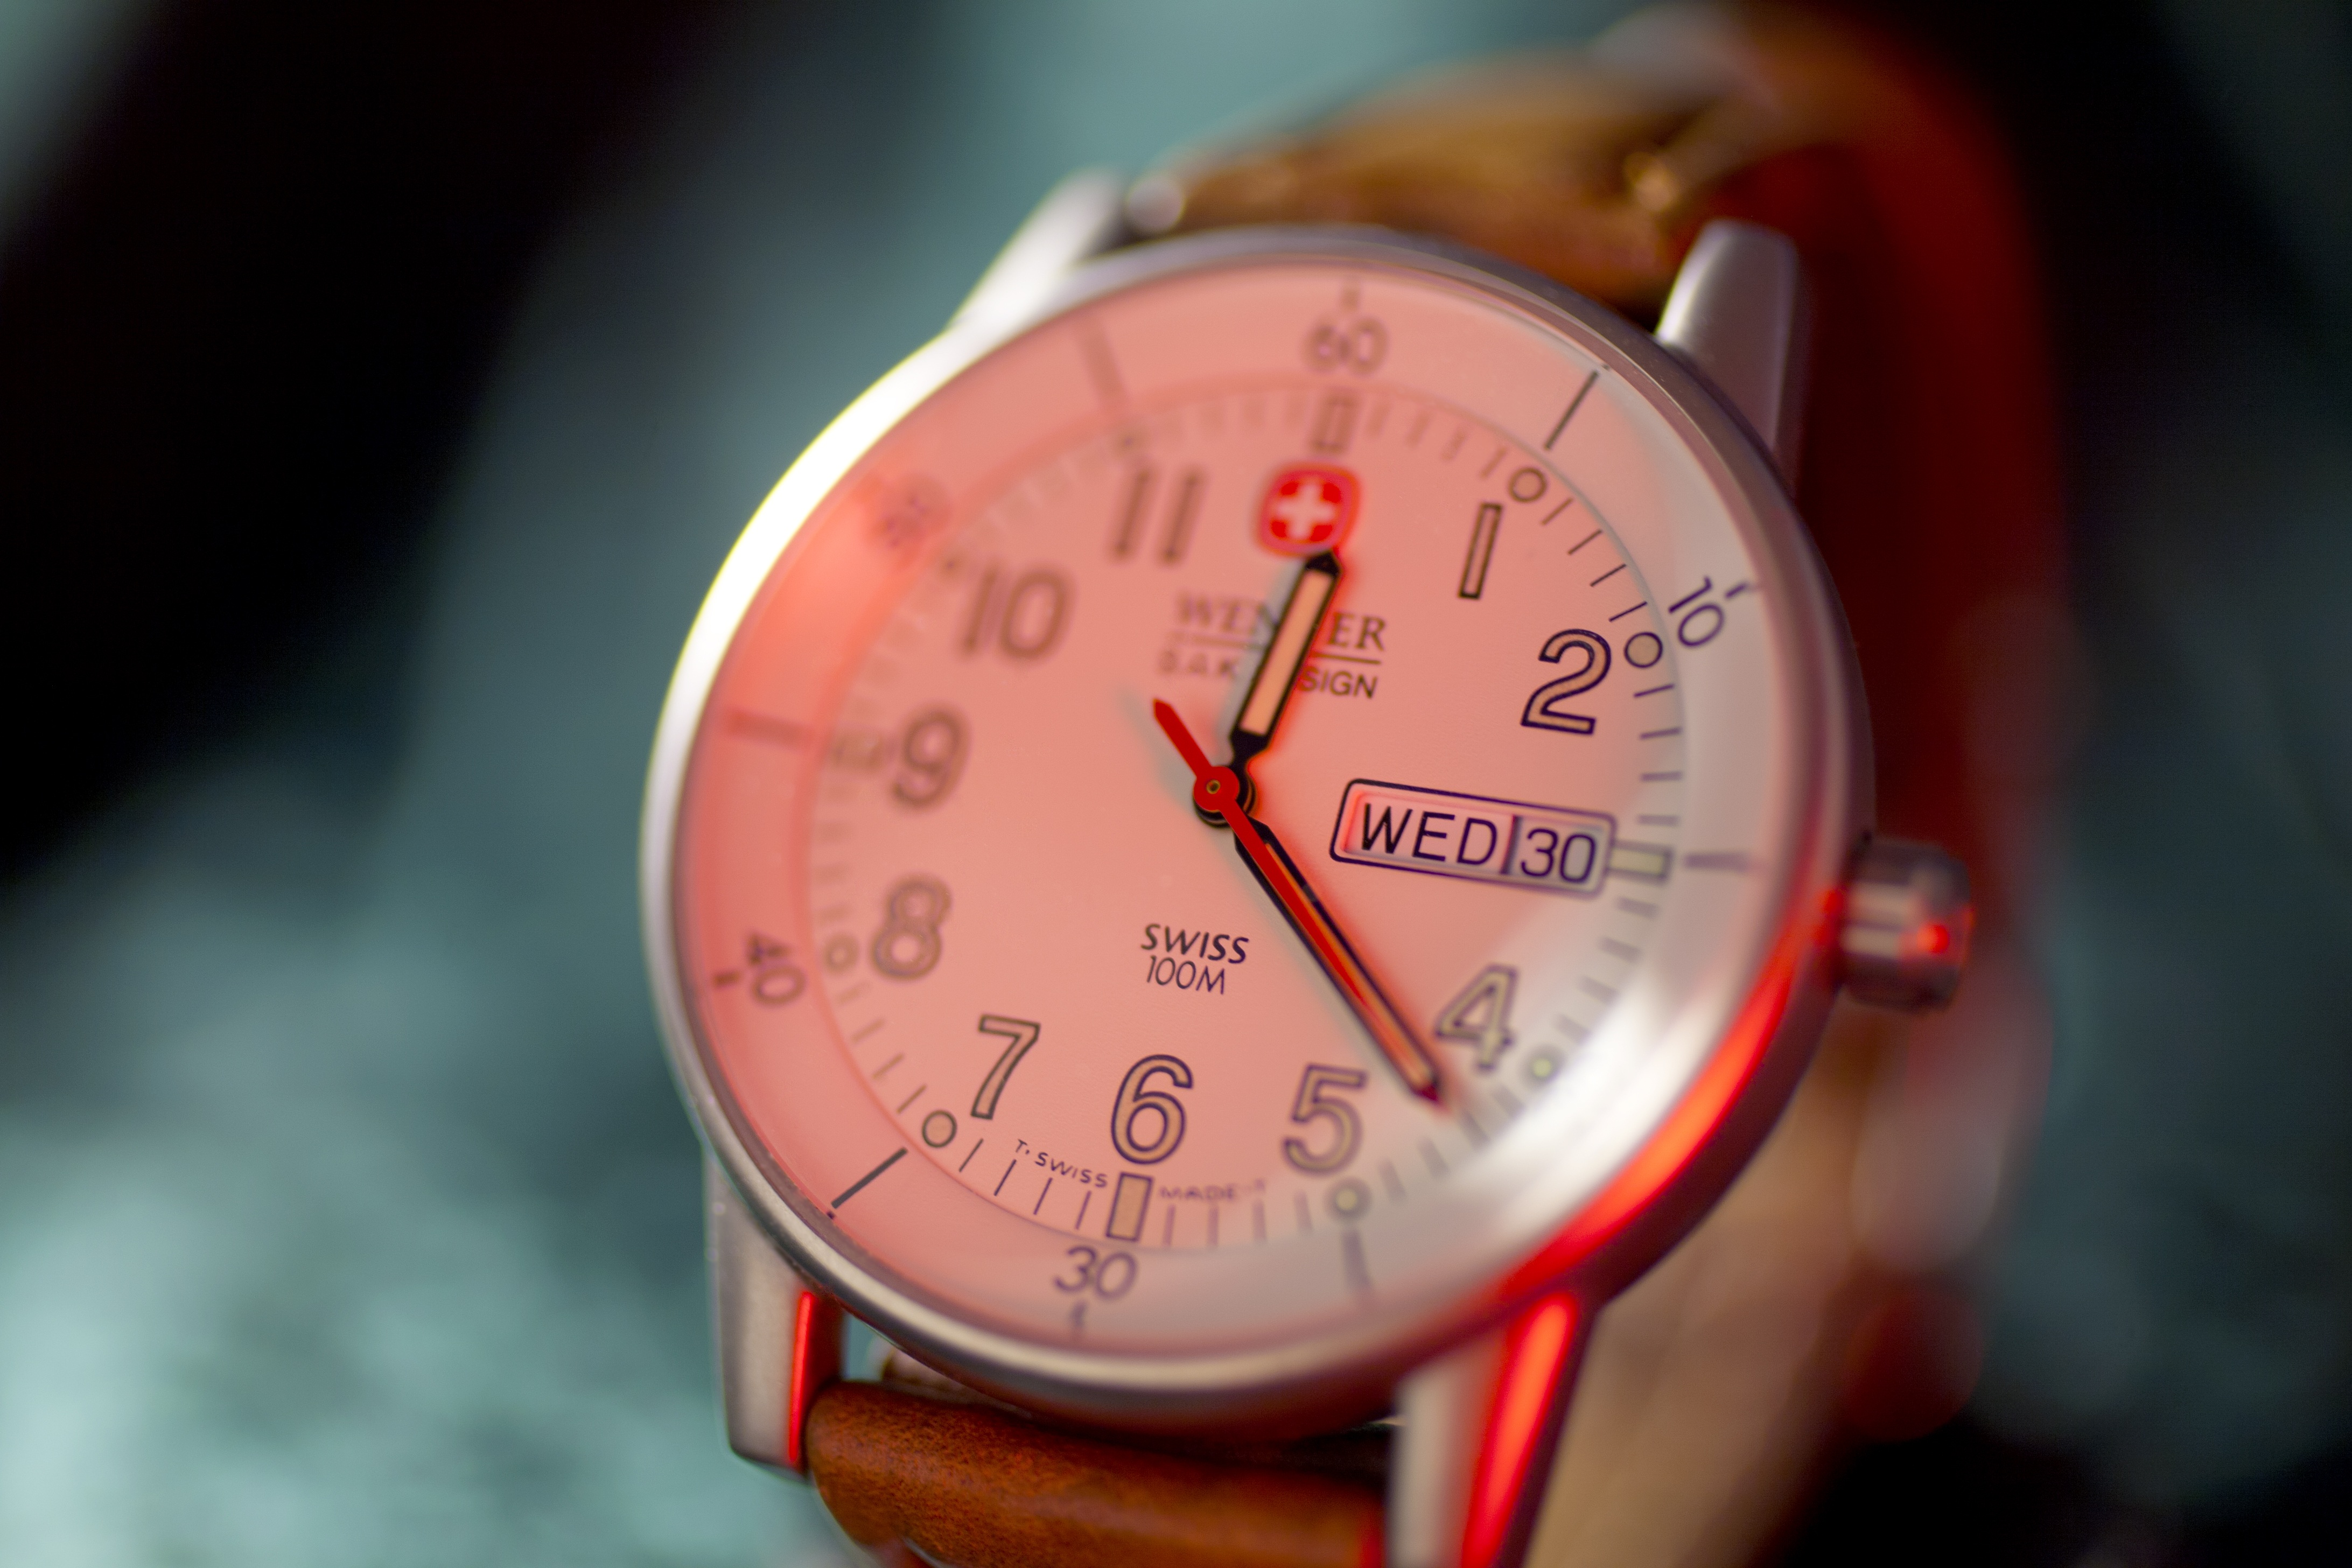
watch, hand, time, red, gauge, pink, date, numbers, hands